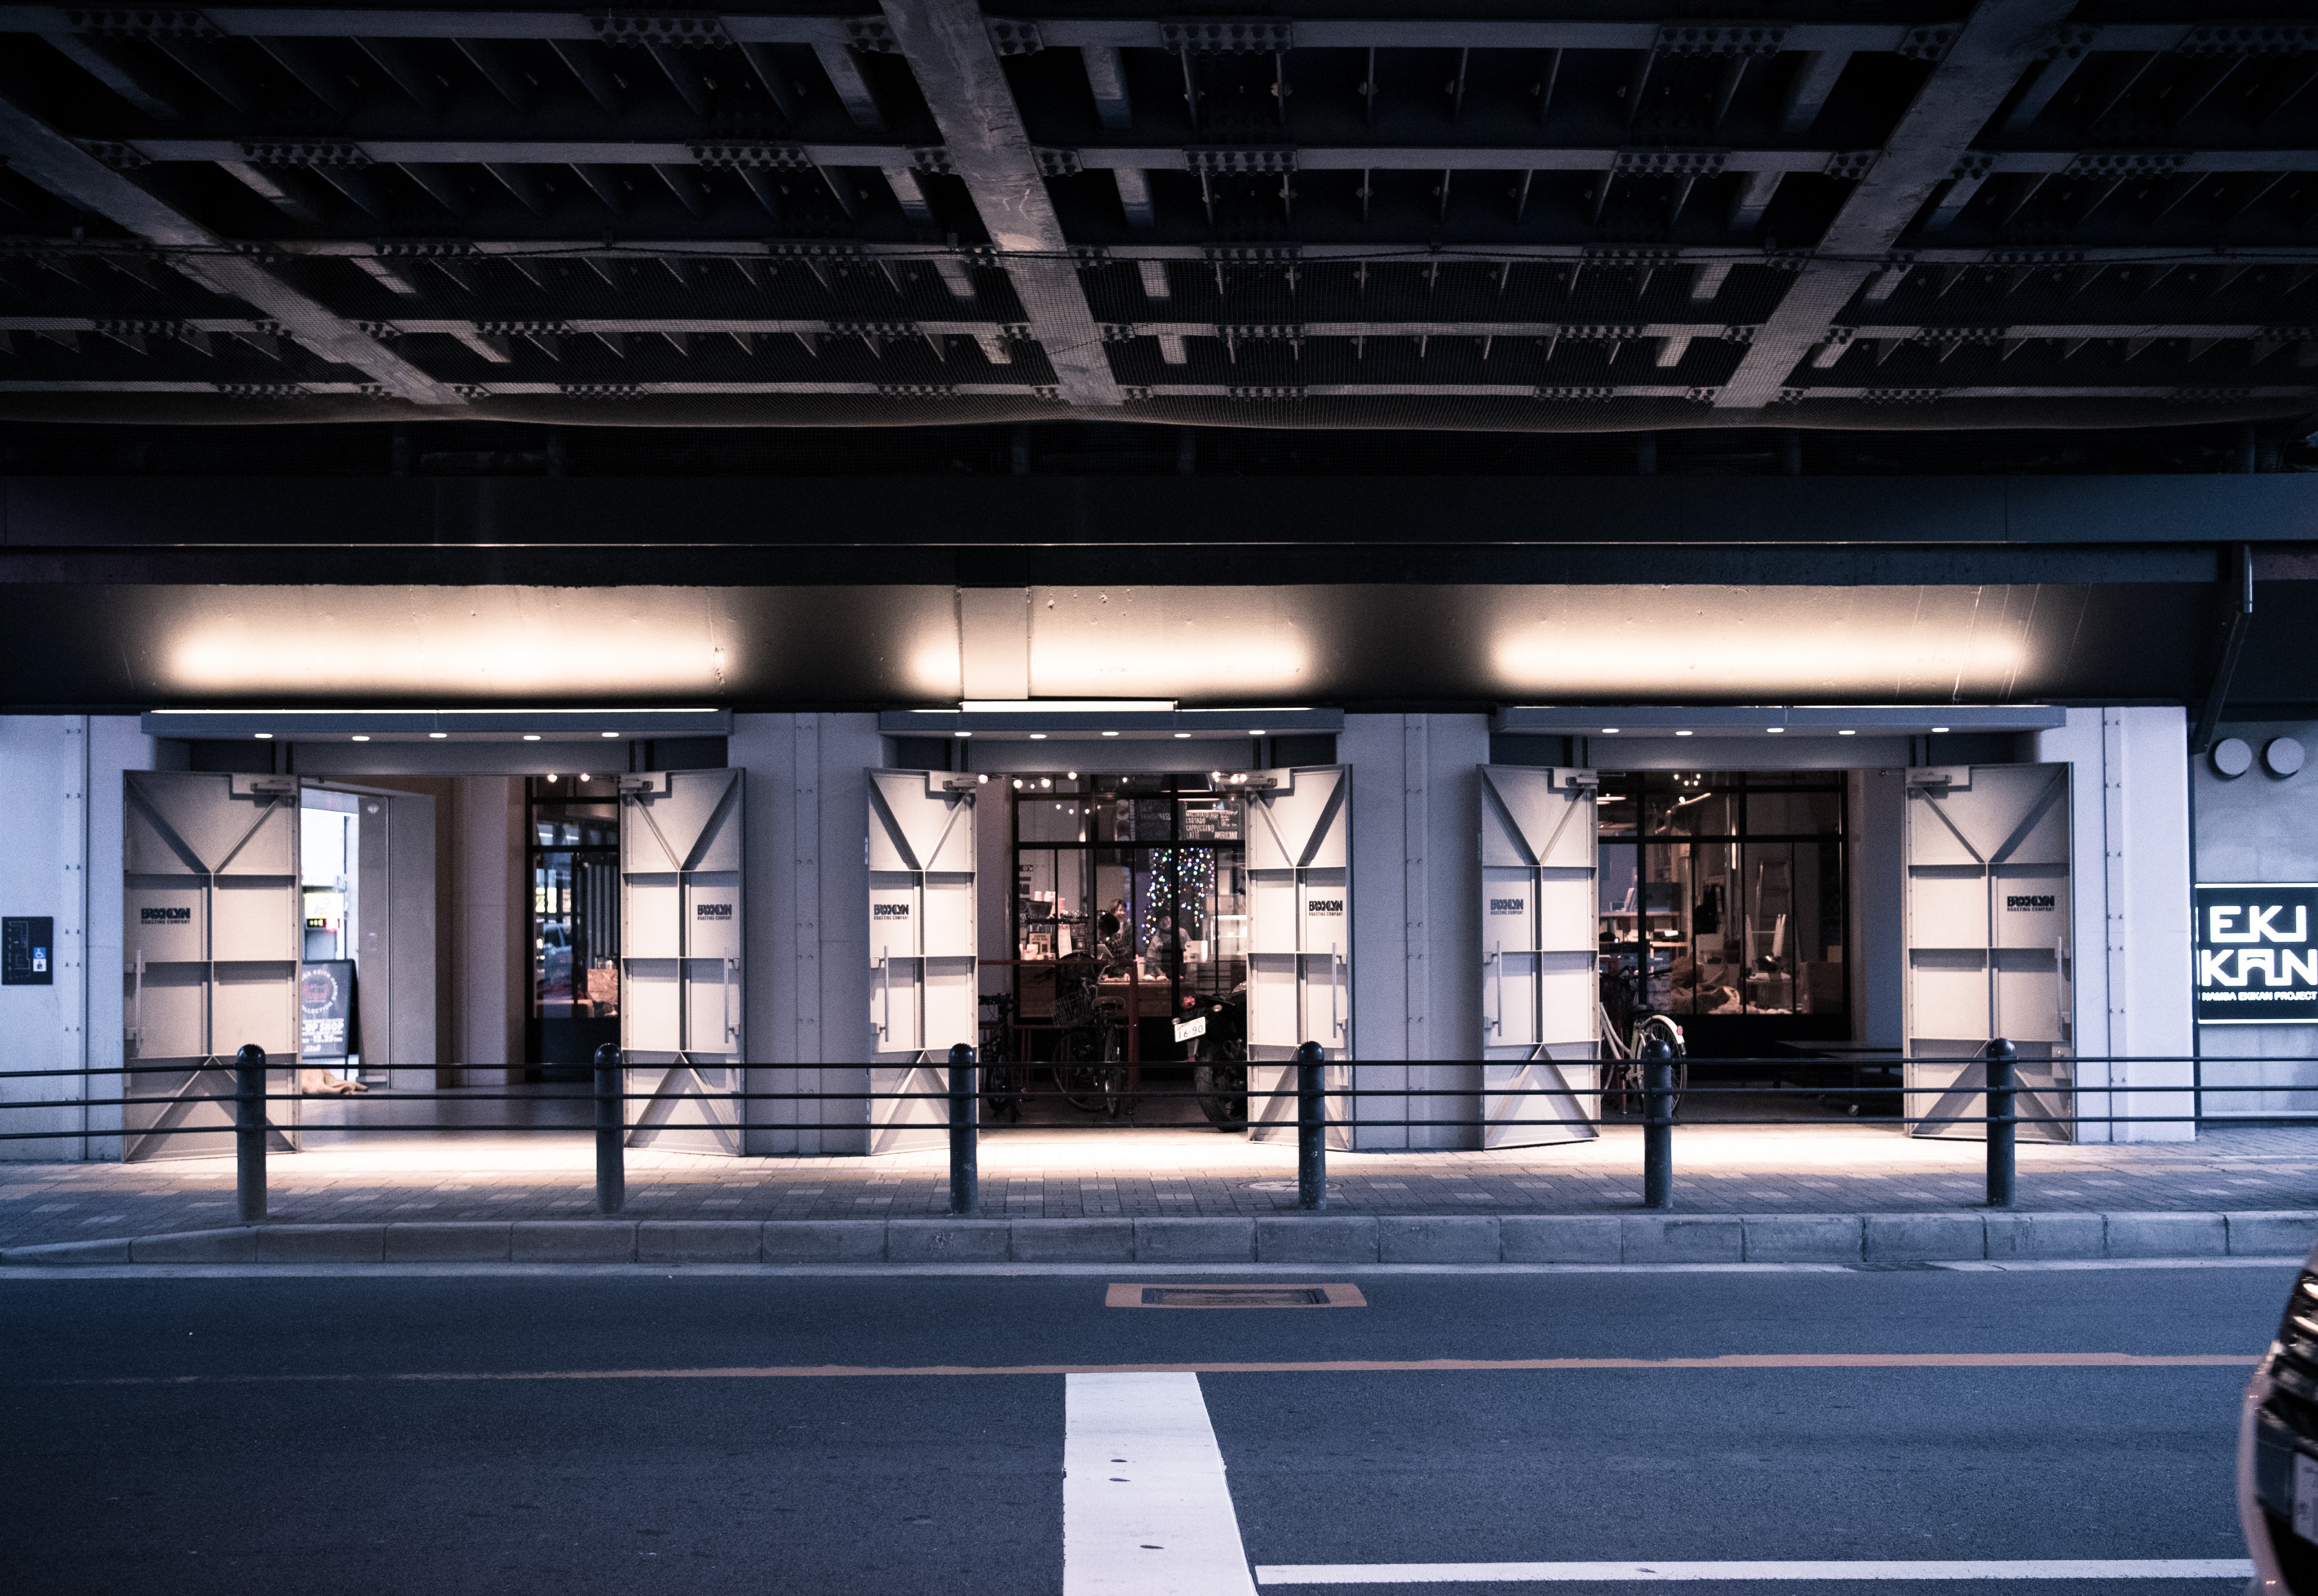
building, architecture, city, facade, night, metal, ceiling